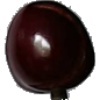
Label: Cherry 1